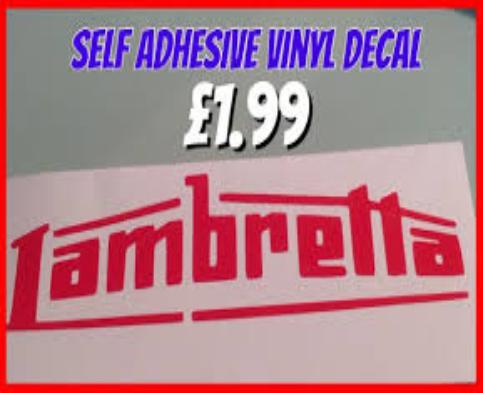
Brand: lambretta
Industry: Transportation